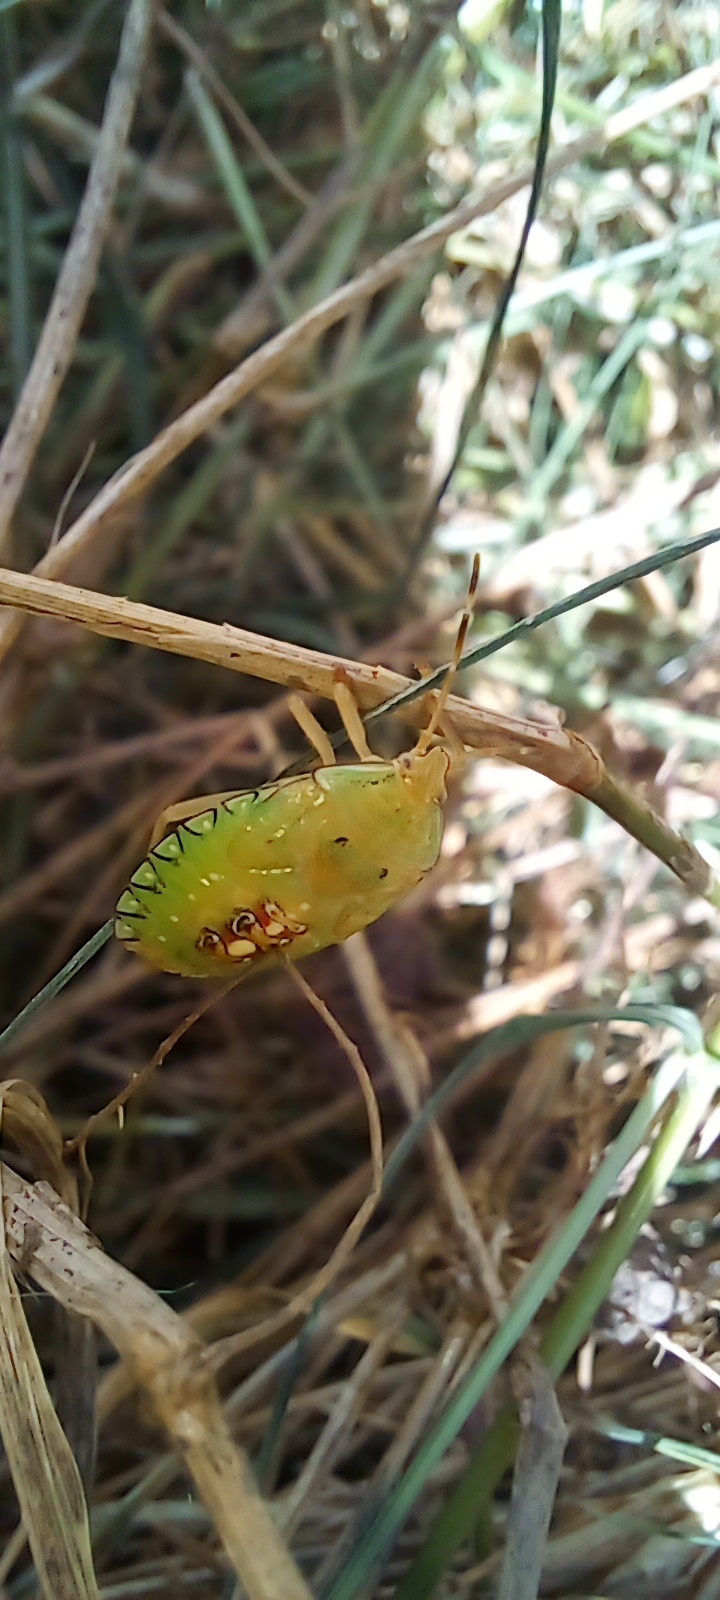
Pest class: stink_bug